Mance Post

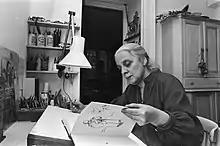
Mance Post (1980)

Post made her debut in 1946 as illustrator of the book "Het boek van Thijs en Claartje" written by J.A. Schreuder. Post won a Vlag en Wimpel award in 1980 for illustrating the book "Ik woonde in een leunstoel" by Guus Kuijer and also in 1984 for illustrating the book "Het geheim van Toet-Mu-Is III" by Mansfield Kirby.